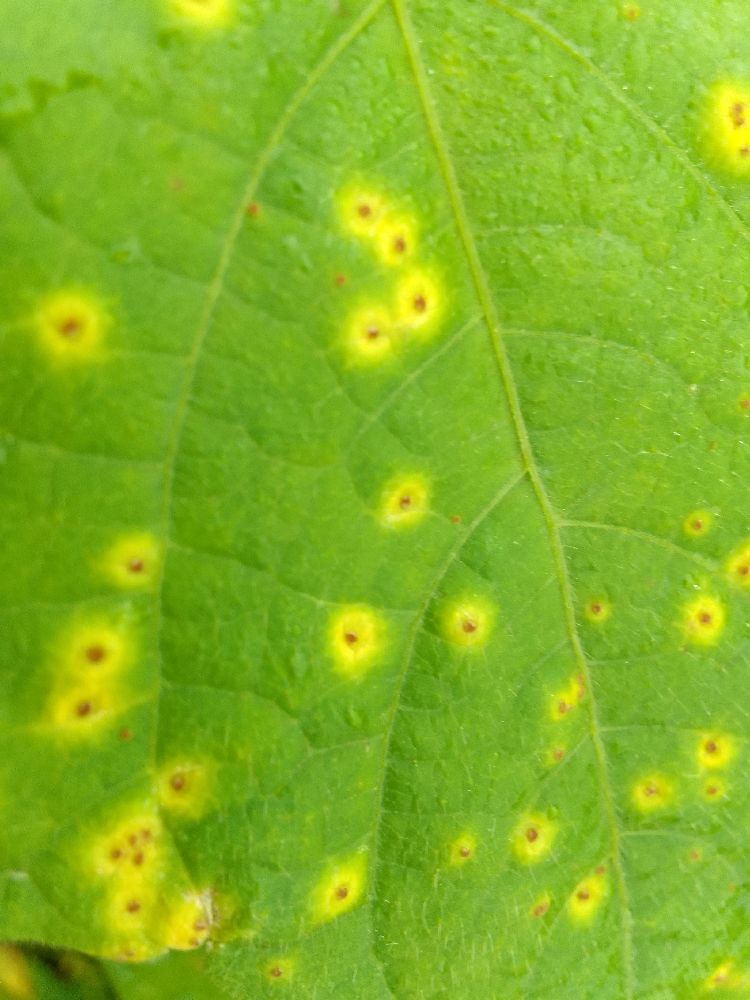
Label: rust